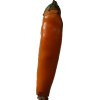
Label: pepper